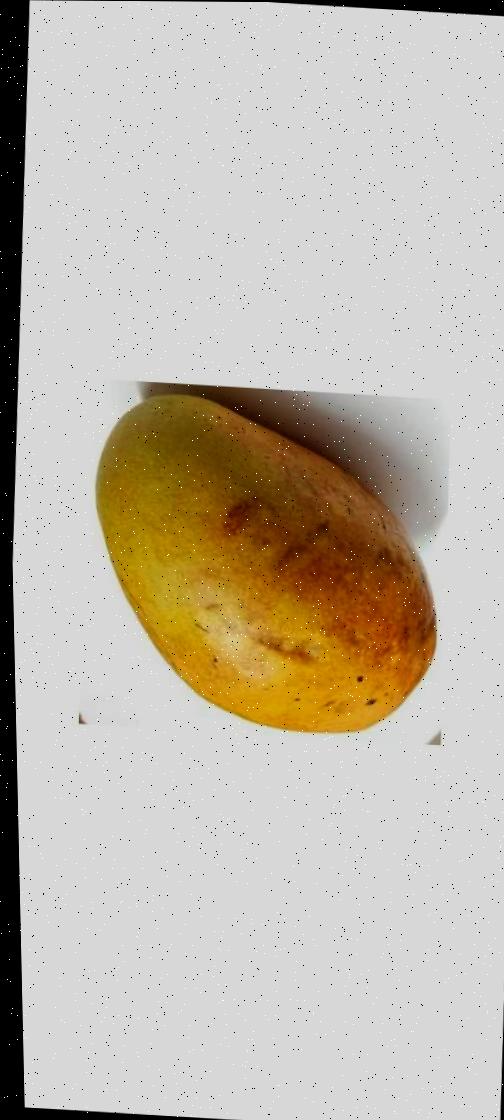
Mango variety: Bari-11